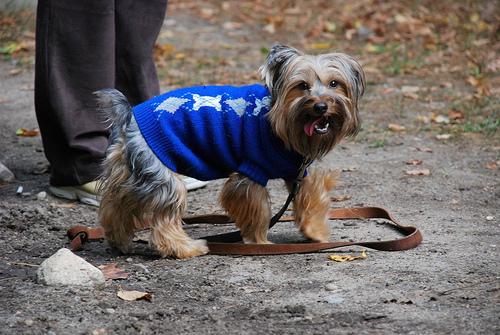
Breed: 231-n000081-silky_terrier